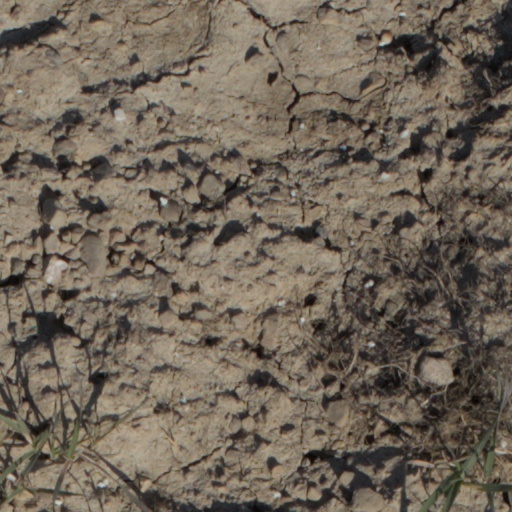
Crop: wheat